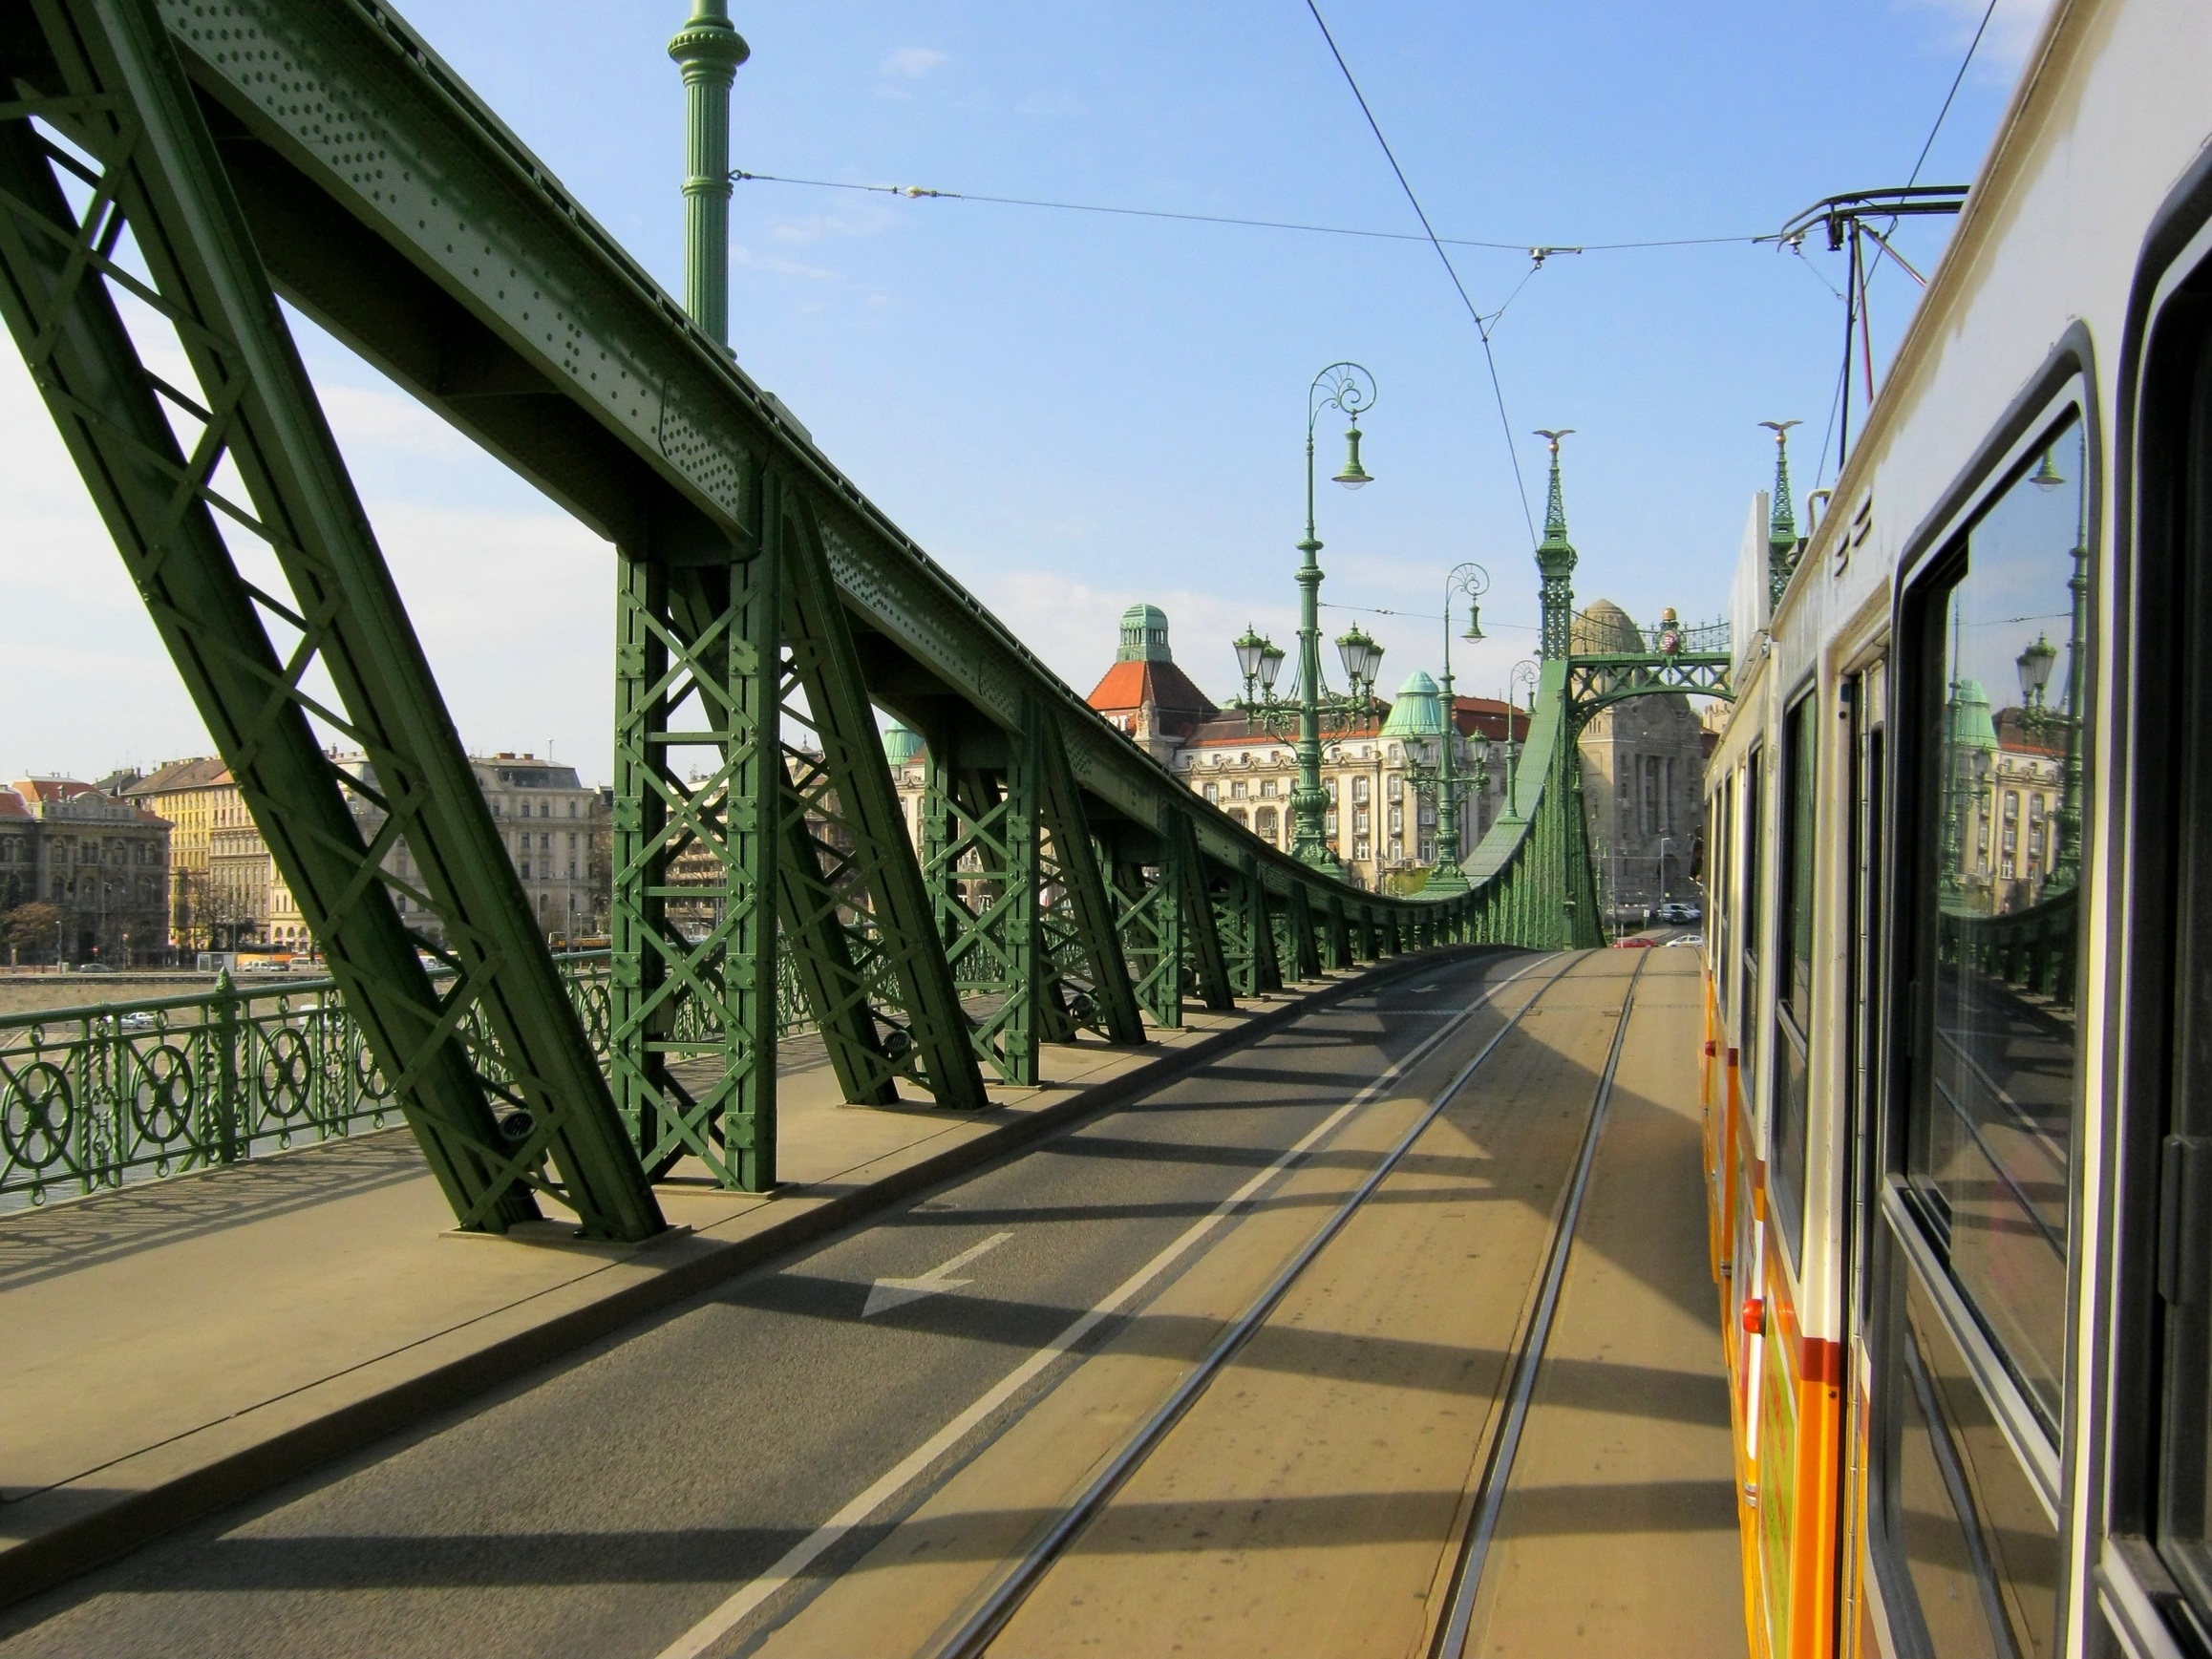
track, bridge, city, train, overpass, transport, vehicle, lane, public transport, tracks, budapest, electric, liberty bridge, skyway, rolling stock, metropolitan area